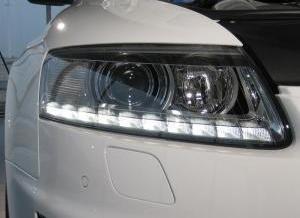
DEL de l'Audi RS6 Avant
L'Audi RS6 est la version sportive de l'Audi A6 break. Elle est inspirée du concept SportVan présenté en 1985 au salon de Francfort.